1992 All-Ireland Senior Hurling Championship

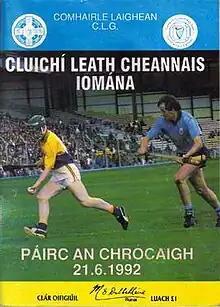
Match programme from the Leinster semi-finals

"Quarter-final:" (1 match) This is a lone match between the first two teams drawn from the province of Leinster. One team is eliminated at this stage, while the winners advance to the semi-finals.